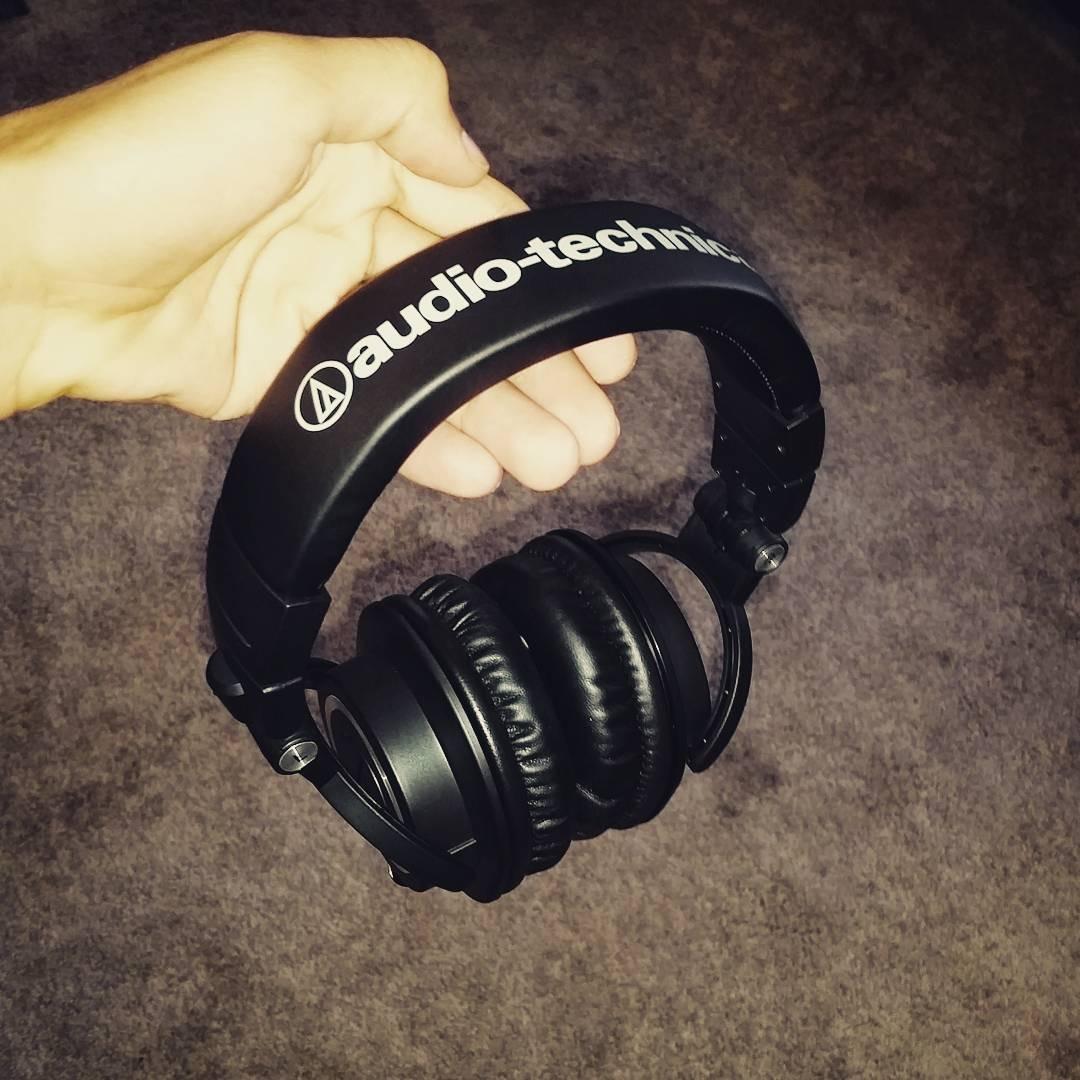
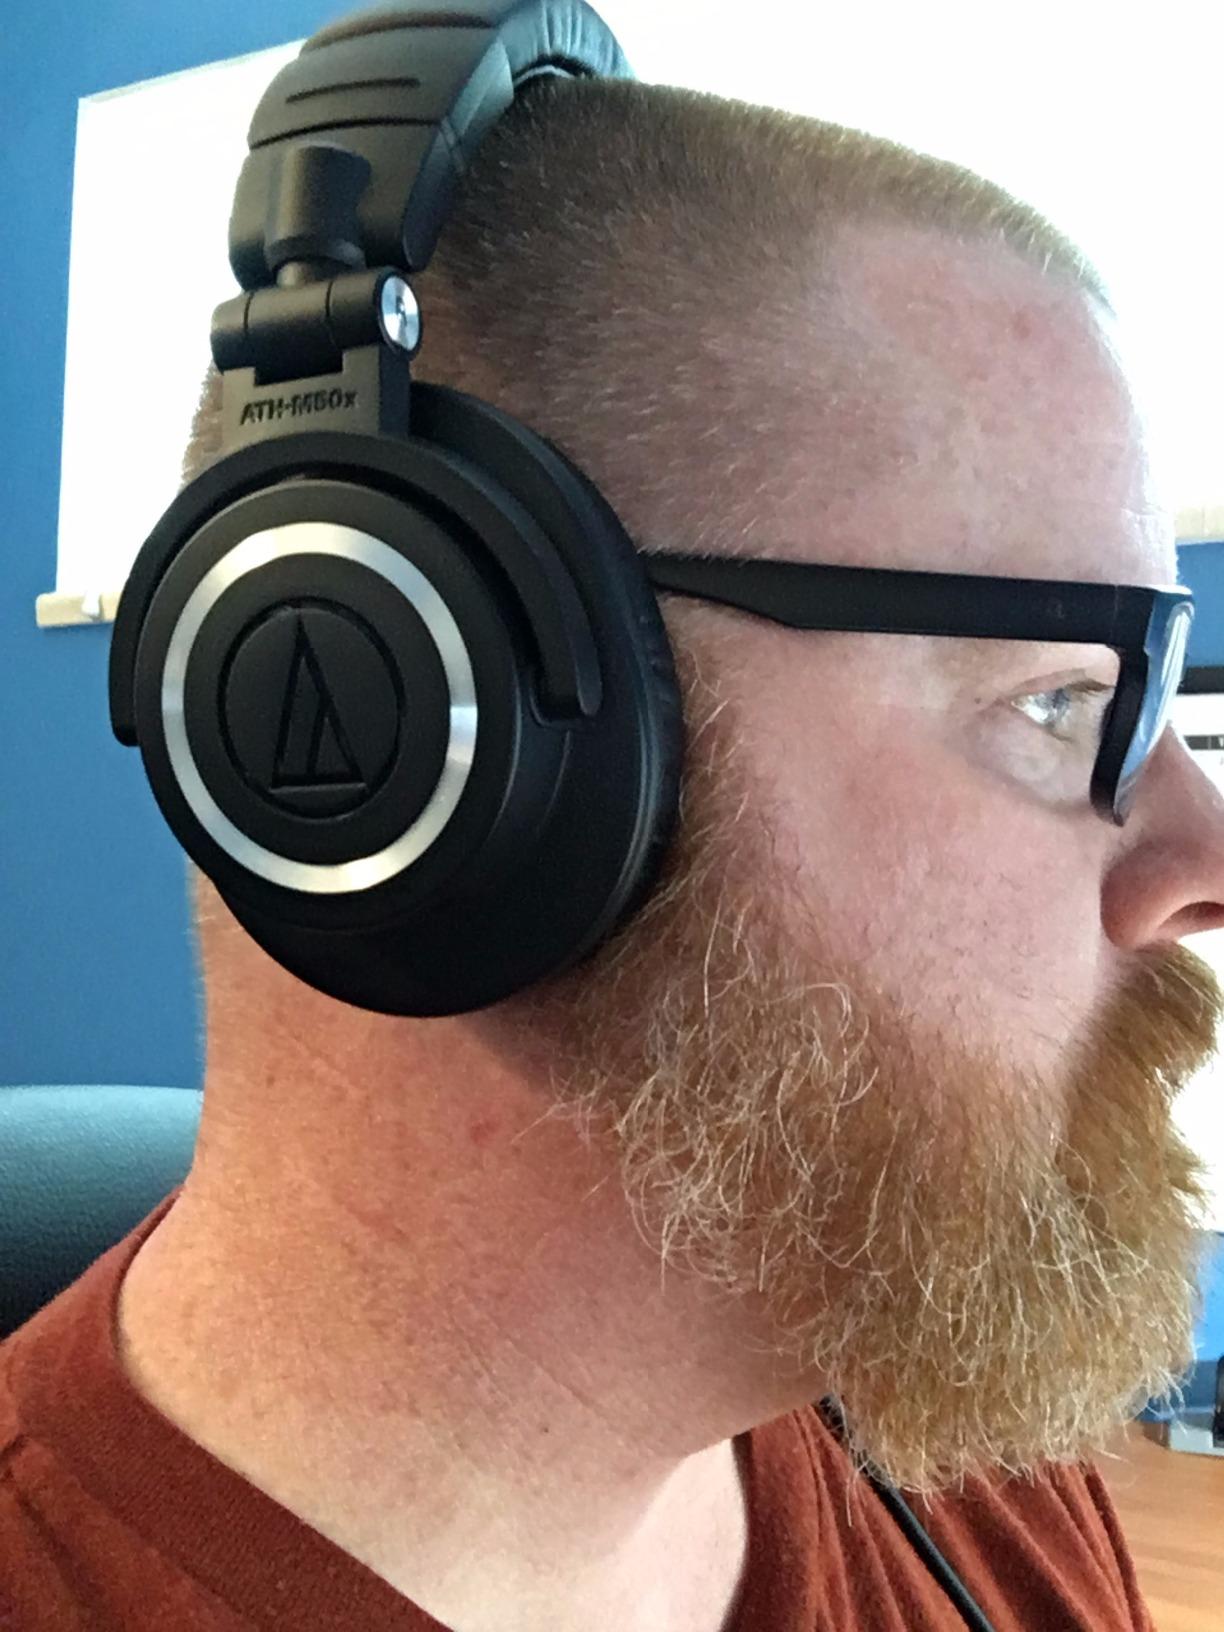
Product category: headphones
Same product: yes